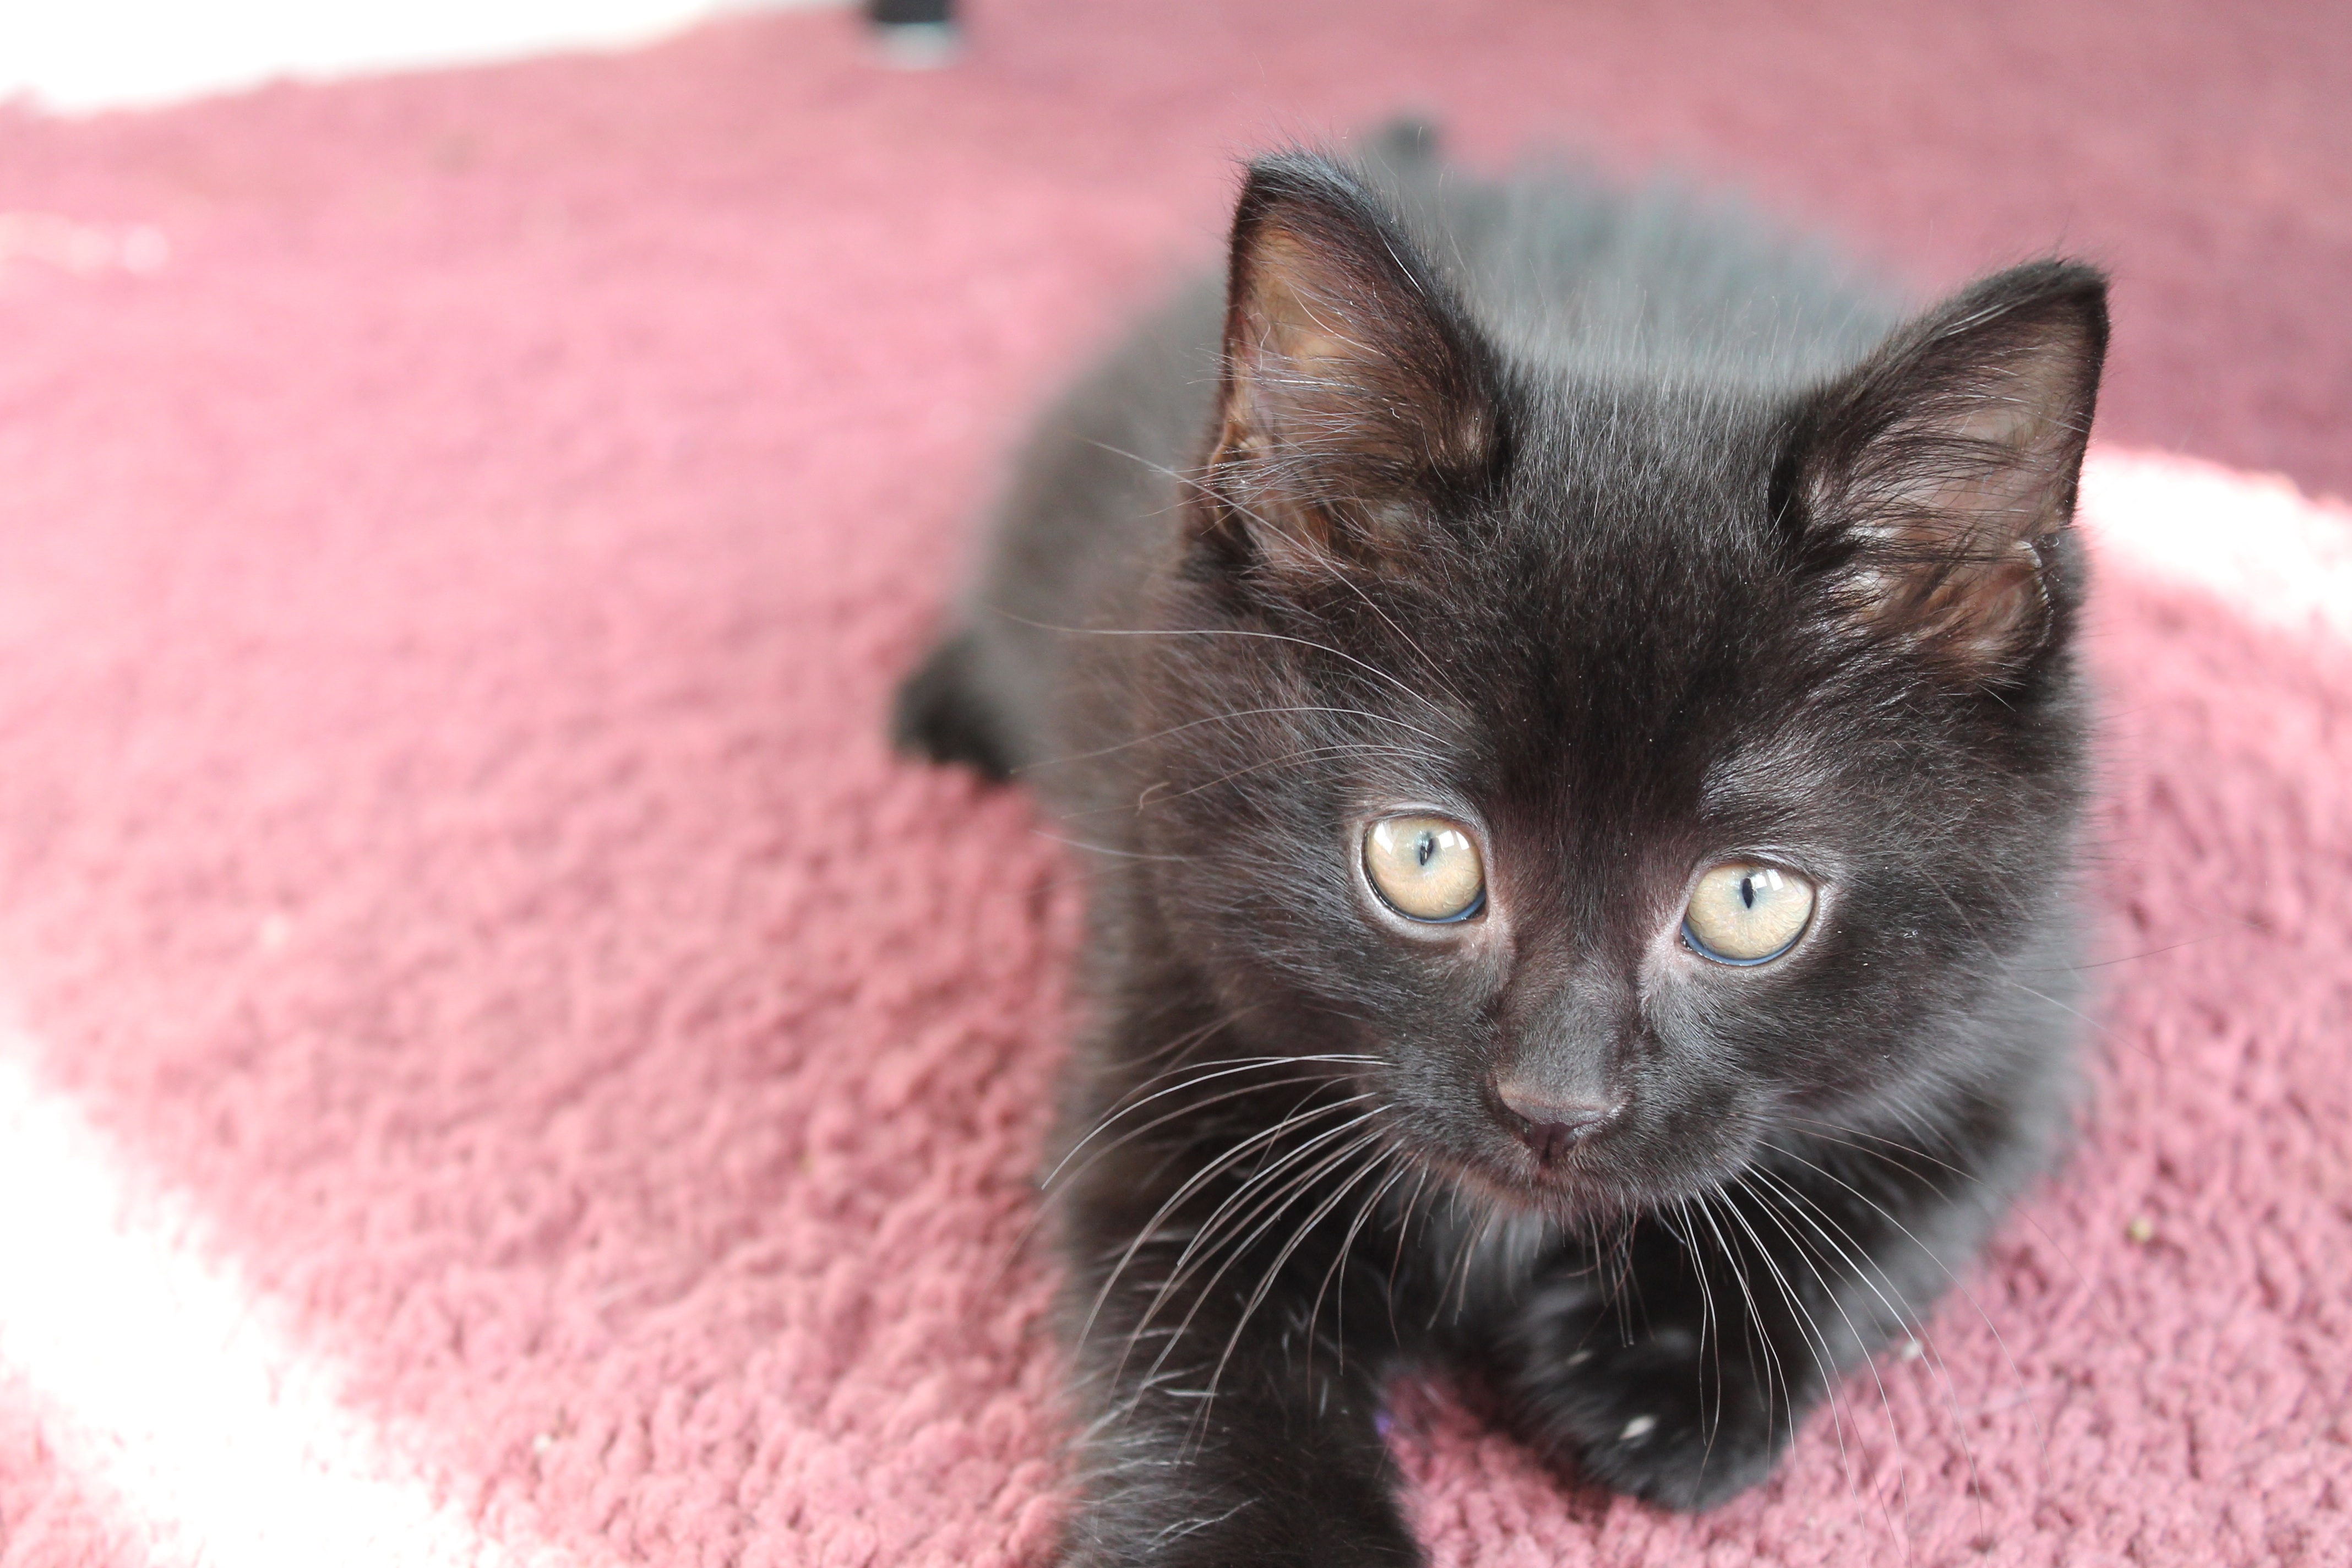
animal, cute, isolated, pet, young, kitten, cat, small, feline, mammal, black cat, black, baby, whiskers, kitty, vertebrate, beautiful, pretty, bombay, burmese, russian blue, small to medium sized cats, cat like mammal, carnivoran, nebelung, domestic short haired cat